Newquay railway station

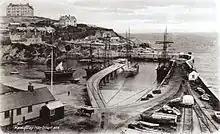
The rail network at the harbour

The sole remaining platform was resurfaced across its entire length in early 2012, and the former station canopies have been replaced by a new by wave-shaped canopy above the concourse.